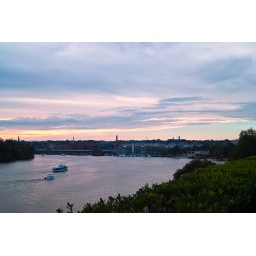
auto white balance, vivid color mode in SPP4; 1C+4M on colorwheel